Liberty Village

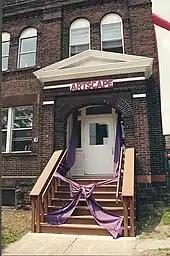
The head offices of Artscape, a non-profit urban development organization, is located in Liberty Village.

The Liberty Village Business Improvement Area (BIA) was established in 2001 and serves as the representative organization for over 600 member businesses in the area. These businesses collectively employ over 10,000 individuals. Over the years, Liberty Village has undergone significant growth, with the addition of new condominiums, lofts, office spaces, as well as the development of a new park and a variety of shops and restaurants. These developments have contributed to the vibrant and thriving environment of Liberty Village.